Henry Powell House

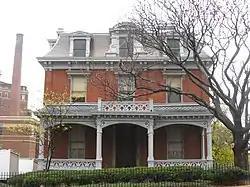
Front of the house

The Henry Powell House is a historic house in the Mount Auburn neighborhood of Cincinnati, Ohio, United States. Constructed in the mid-19th century, it experienced a radical transformation near the end of the century under the direction of a leading regional architect. This French-style residence has been named a historic site.